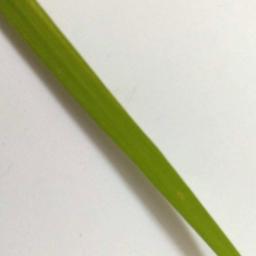
Label: Rice___Healthy